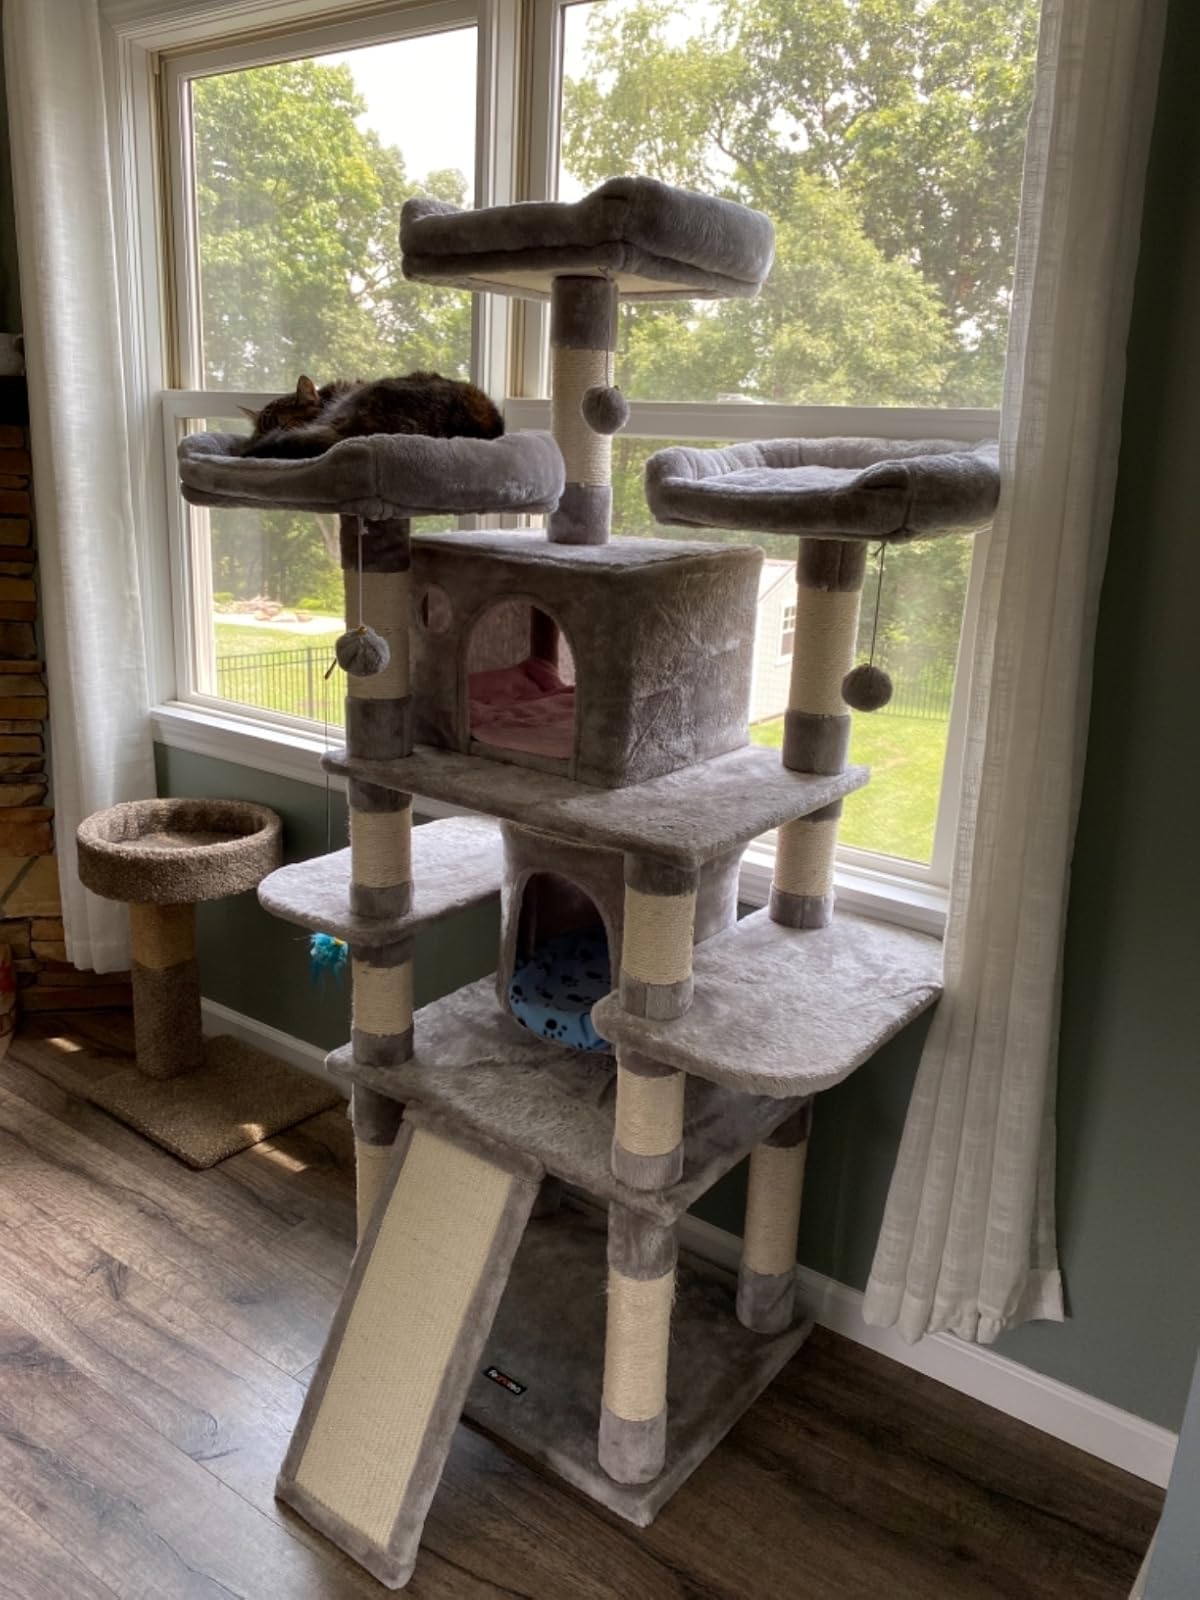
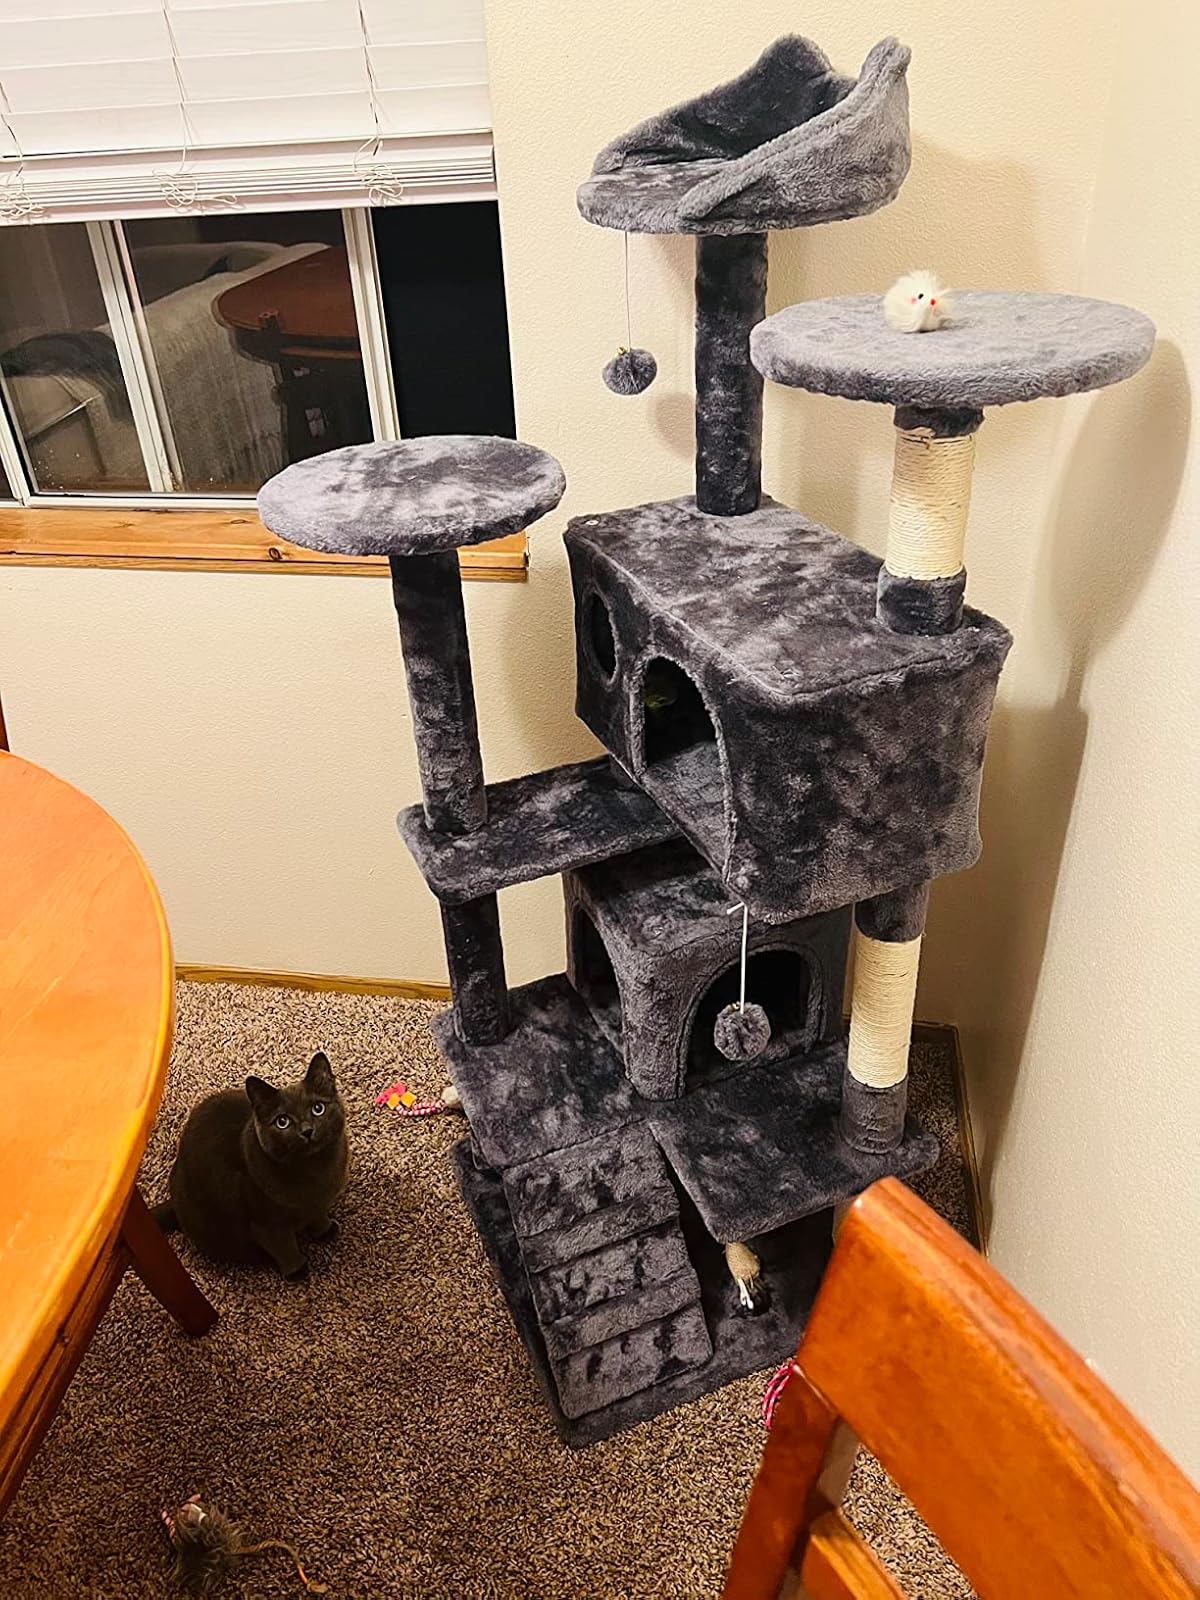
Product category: items_cat tree
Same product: no